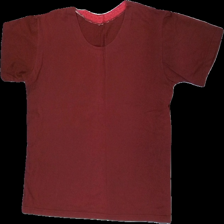
View: front
Type: T-shirt
Category: Ladies
Brand: Missing
Colors: Red
Material: 100% cotton
Cut: Regular, V-collar
Season: All
Stains: Minor
Price range: <50
Recommended usage: Recycle